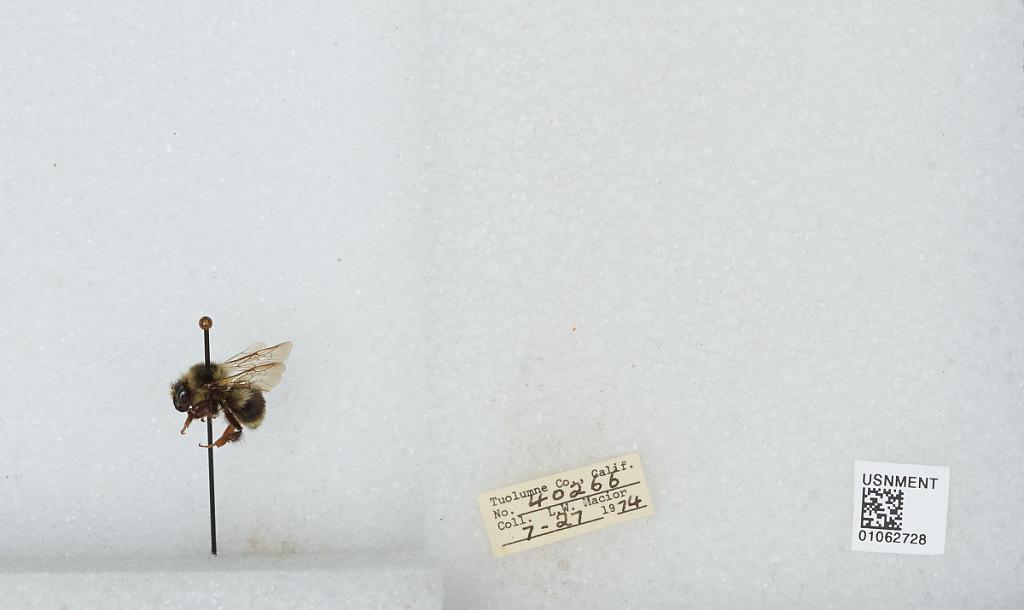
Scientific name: Bombus bifarius nearcticus
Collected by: L. Macior
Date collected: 1974-7-27
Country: United States
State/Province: California
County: Tuolumne
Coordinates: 38.02, -119.93